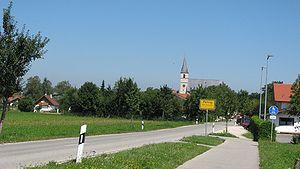
Petting est une commune de Bavière, située dans l'arrondissement de Traunstein, dans le district de Haute-Bavière.